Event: Nepal Earthquake
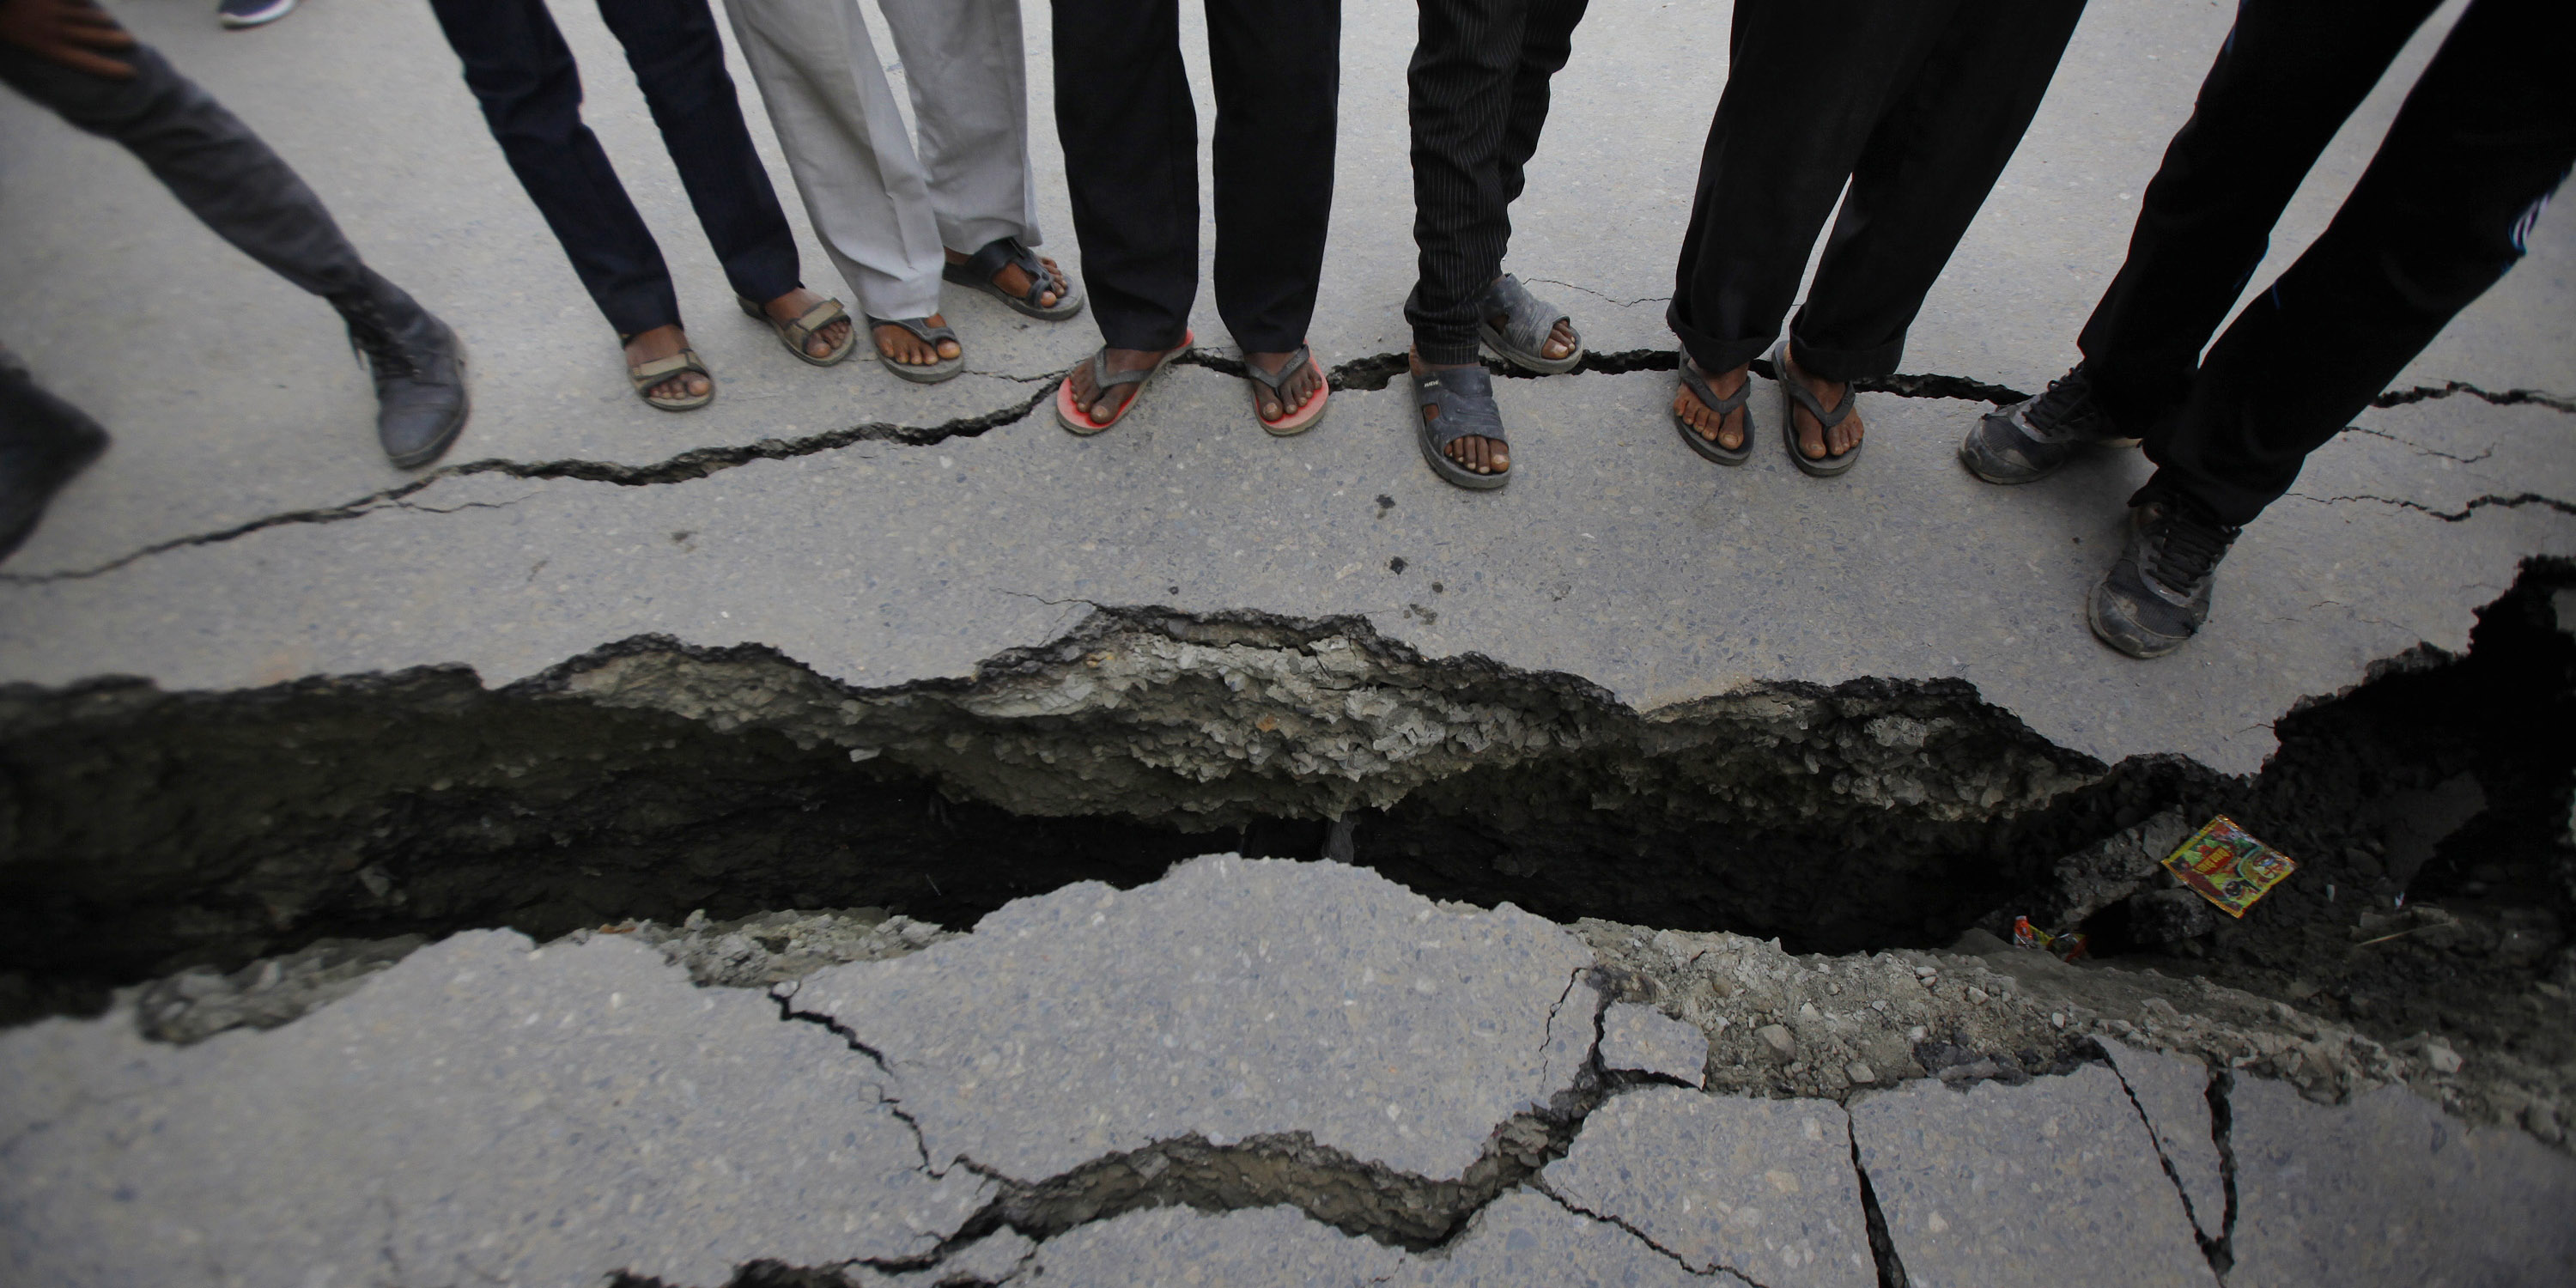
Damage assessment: damage